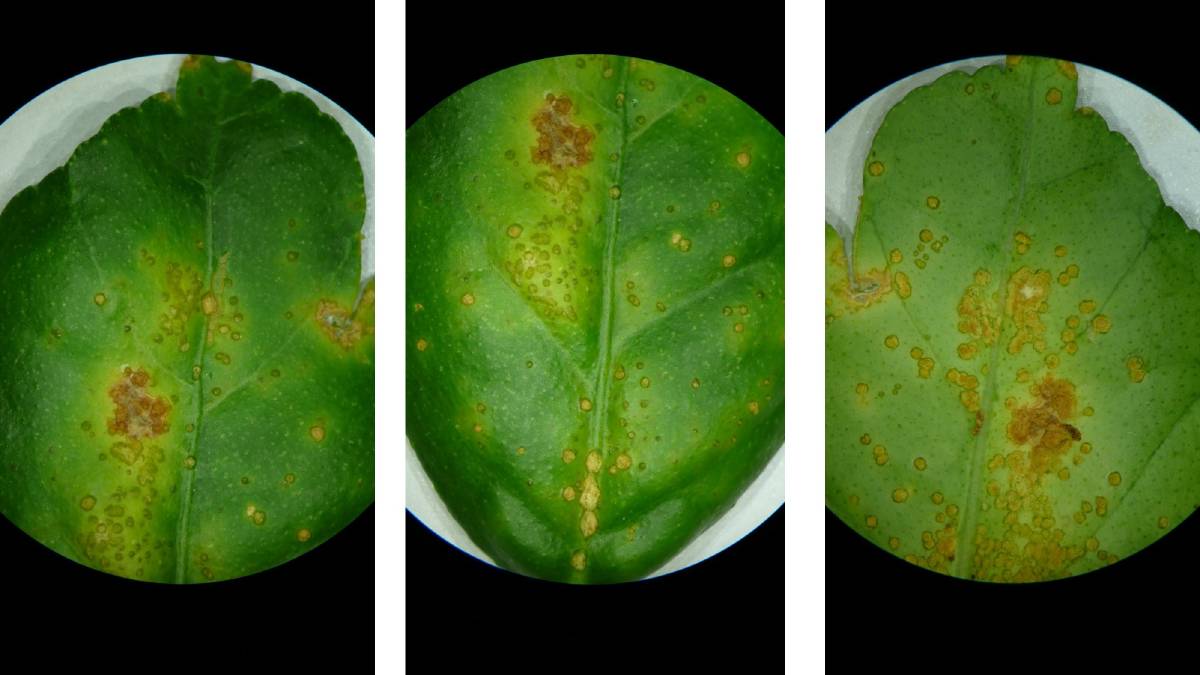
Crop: unknown
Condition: citrus_citrus_canker